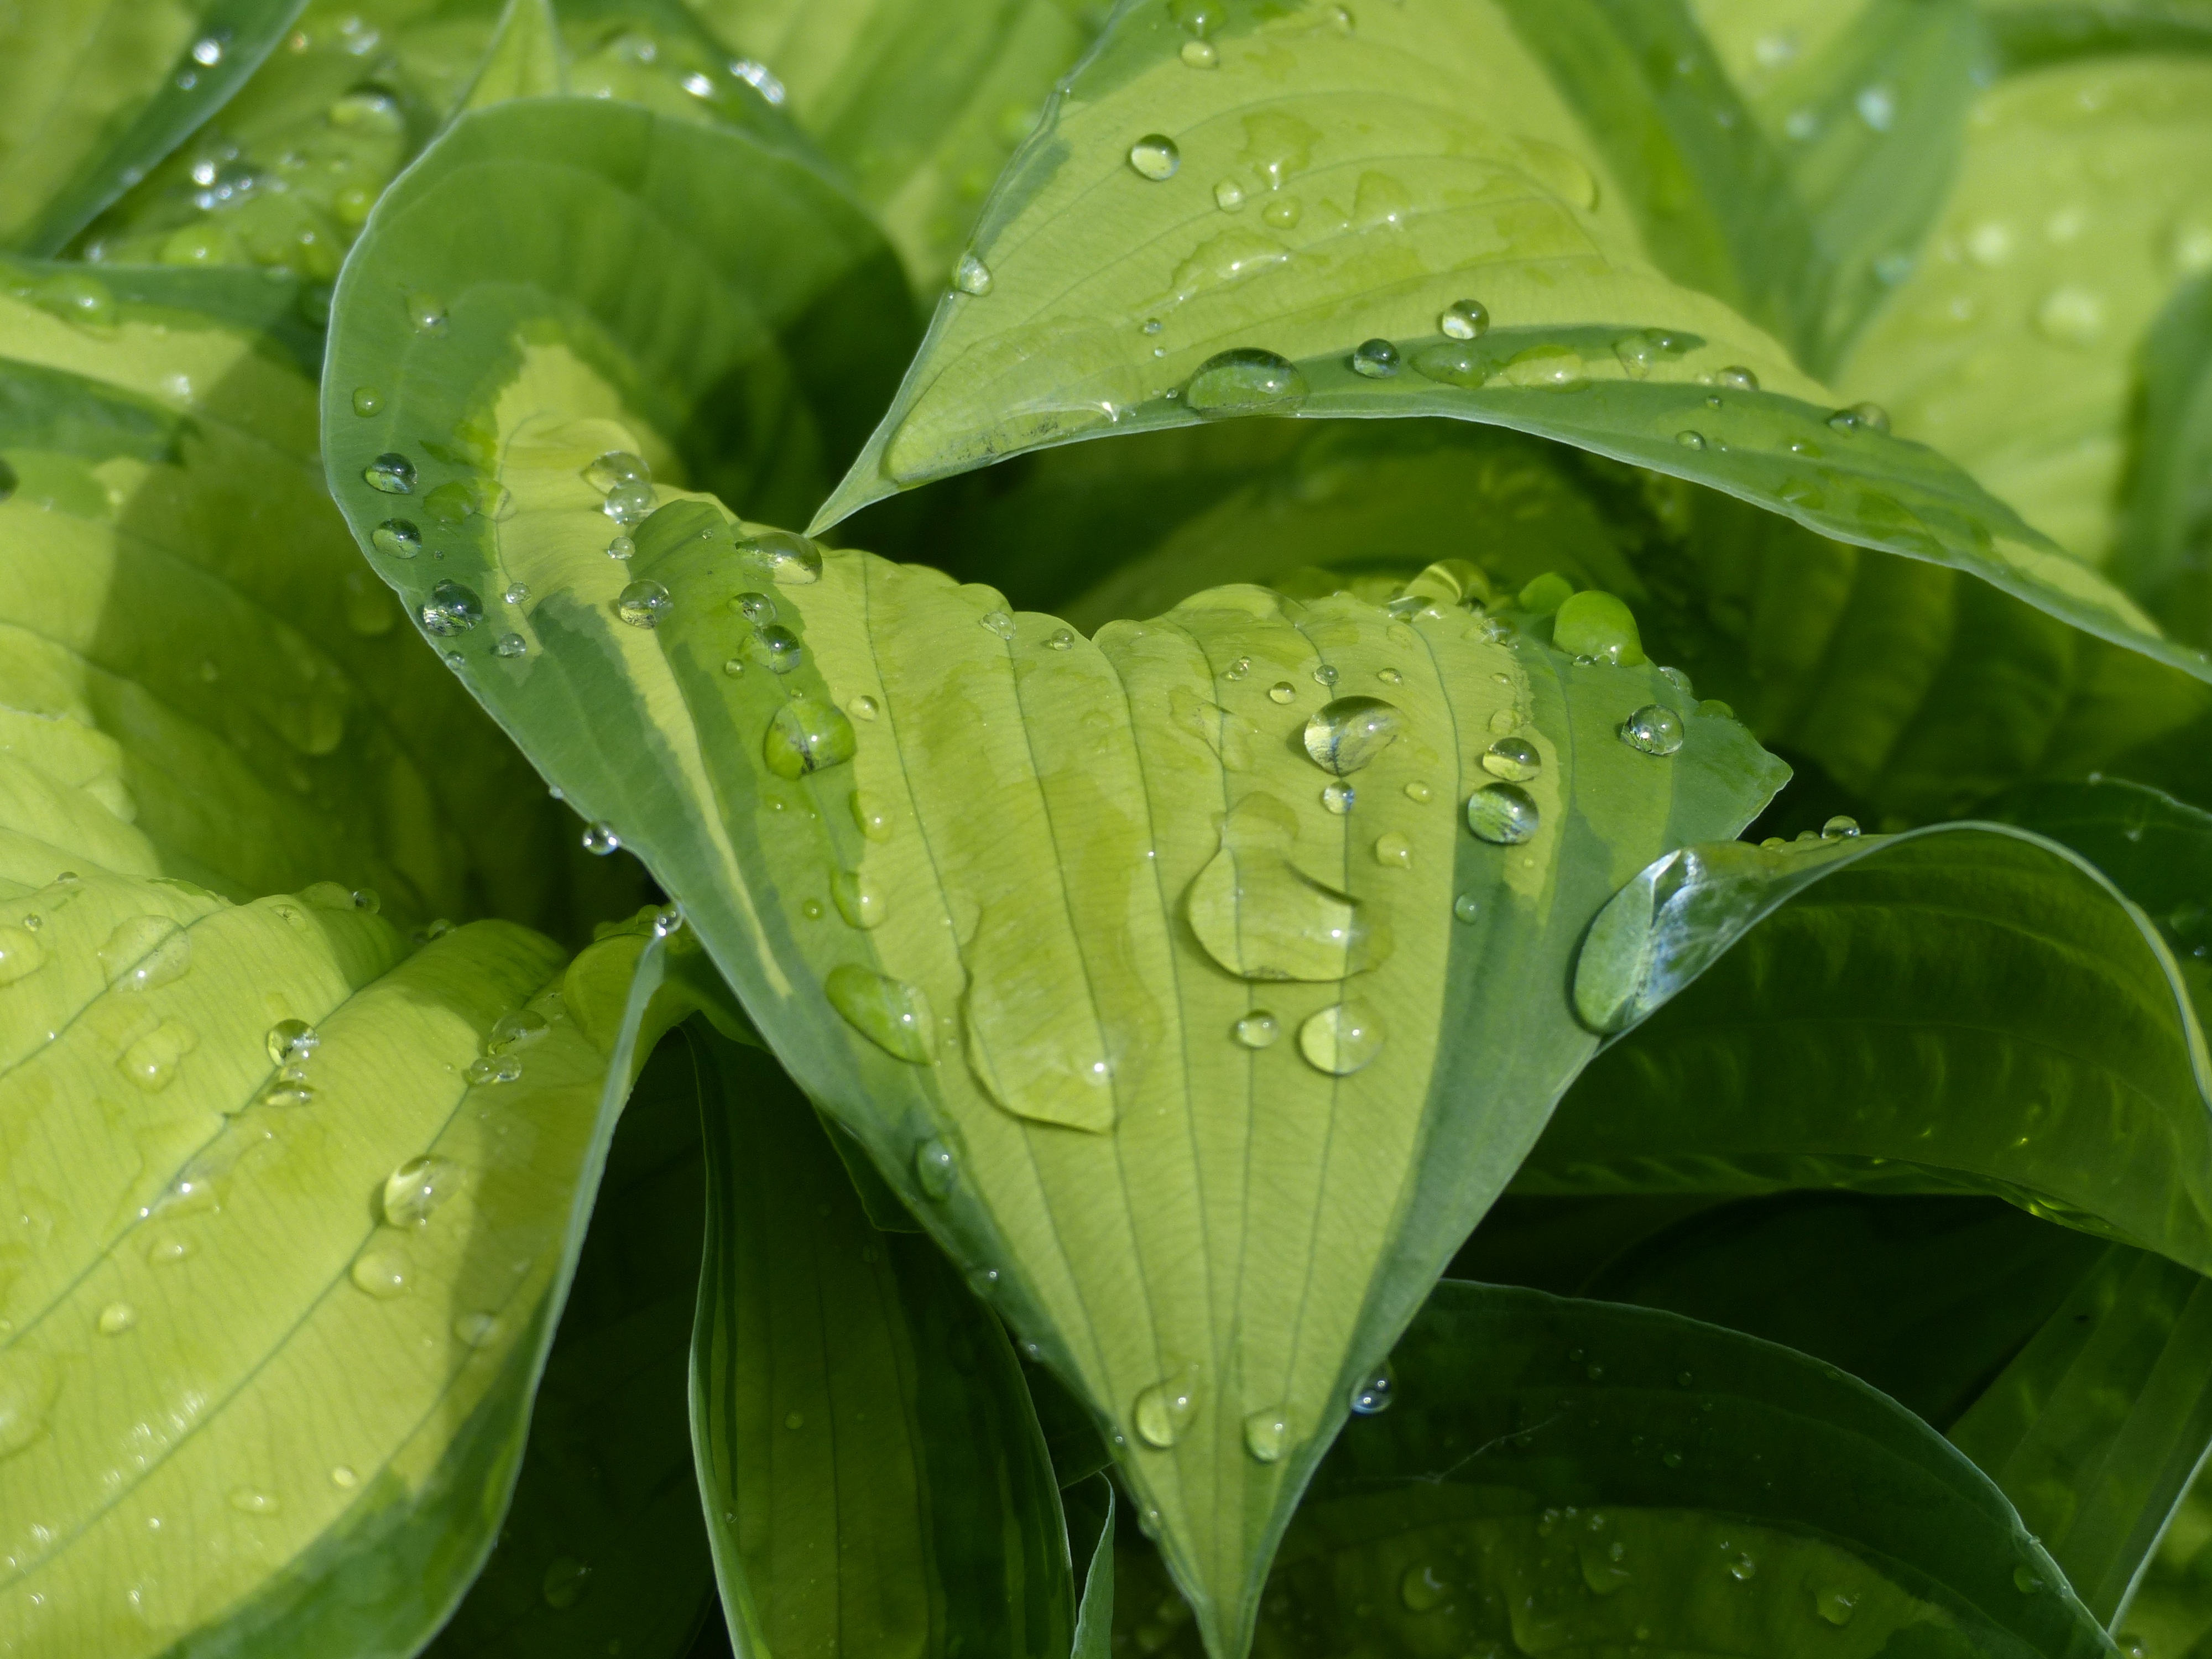
water, plant, leaf, flower, raindrop, green, produce, insect, botany, garden, flora, perennial, invertebrate, sheet, hosta, moisture, arum, macro photography, plant stem, moths and butterflies